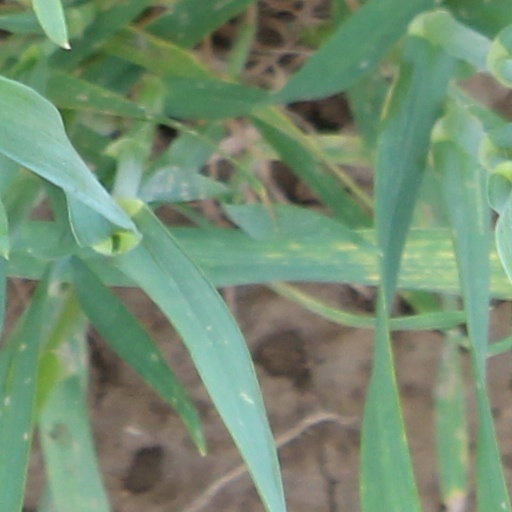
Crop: wheat